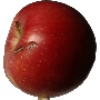
Label: braeburn_apple